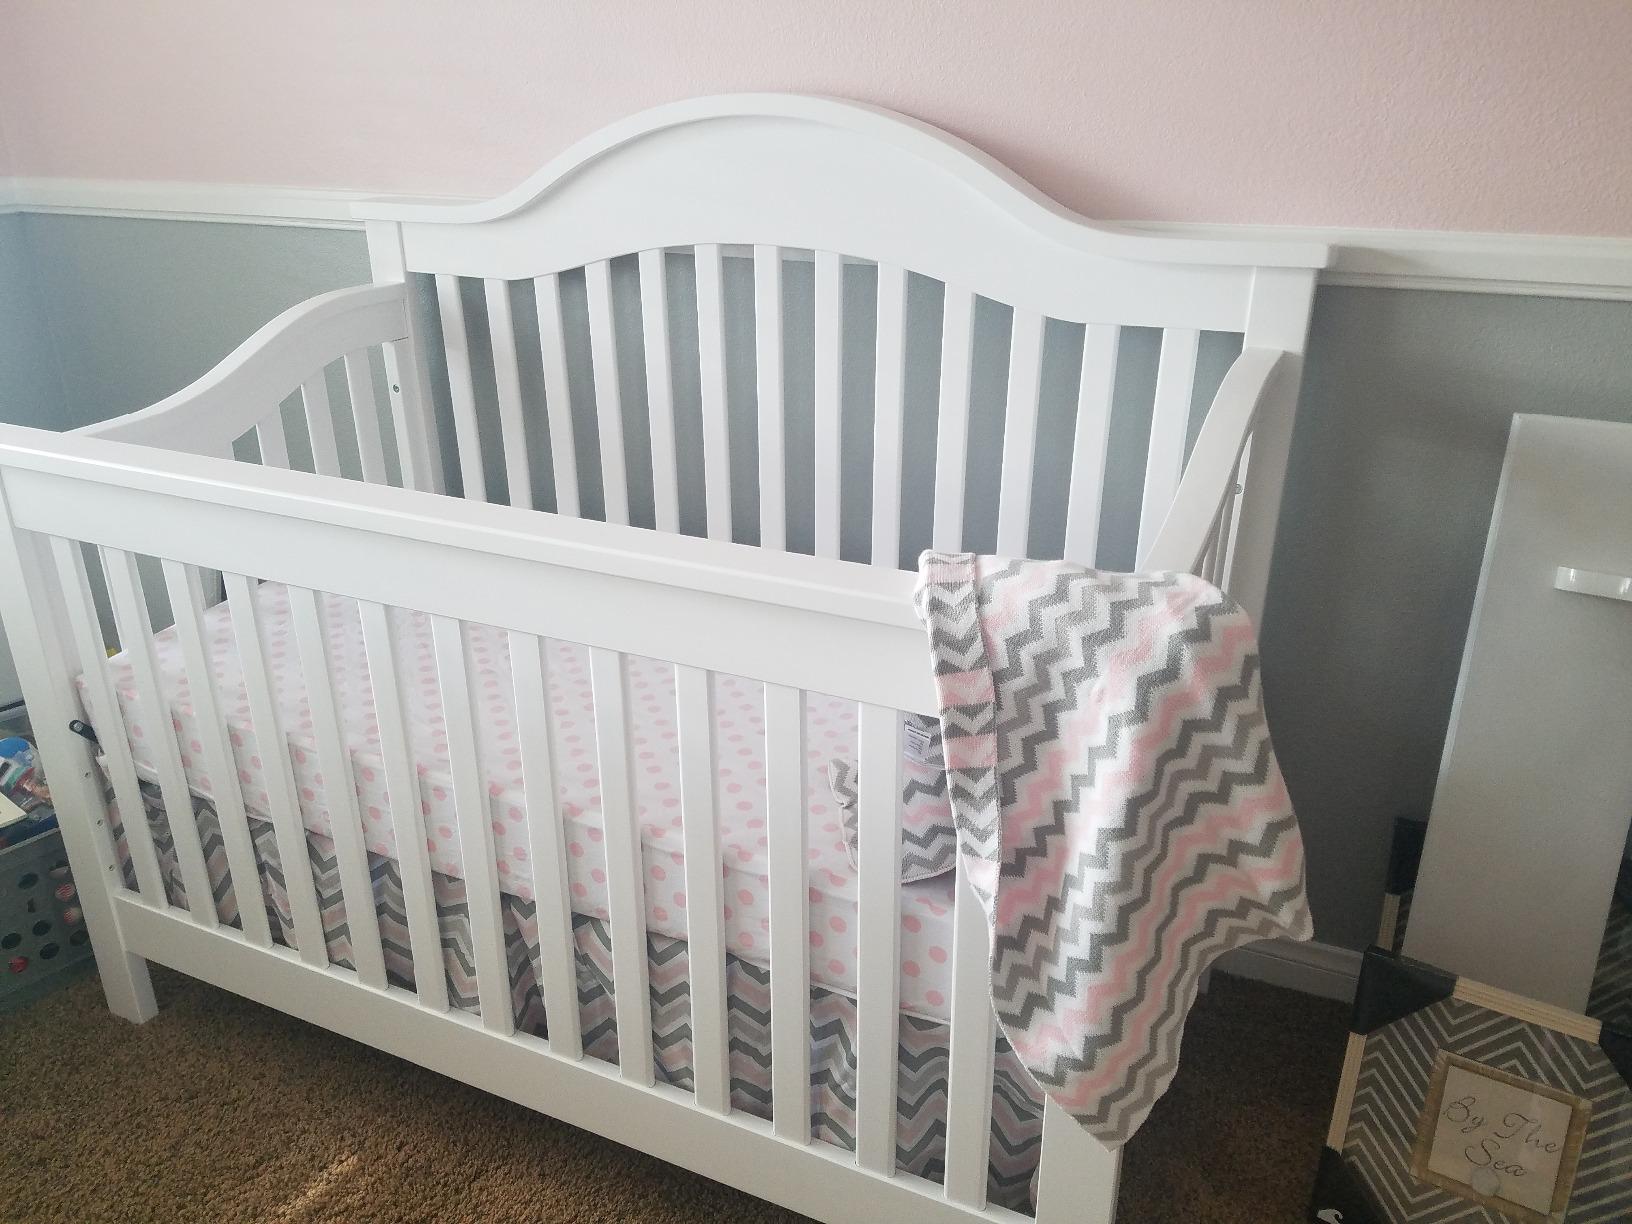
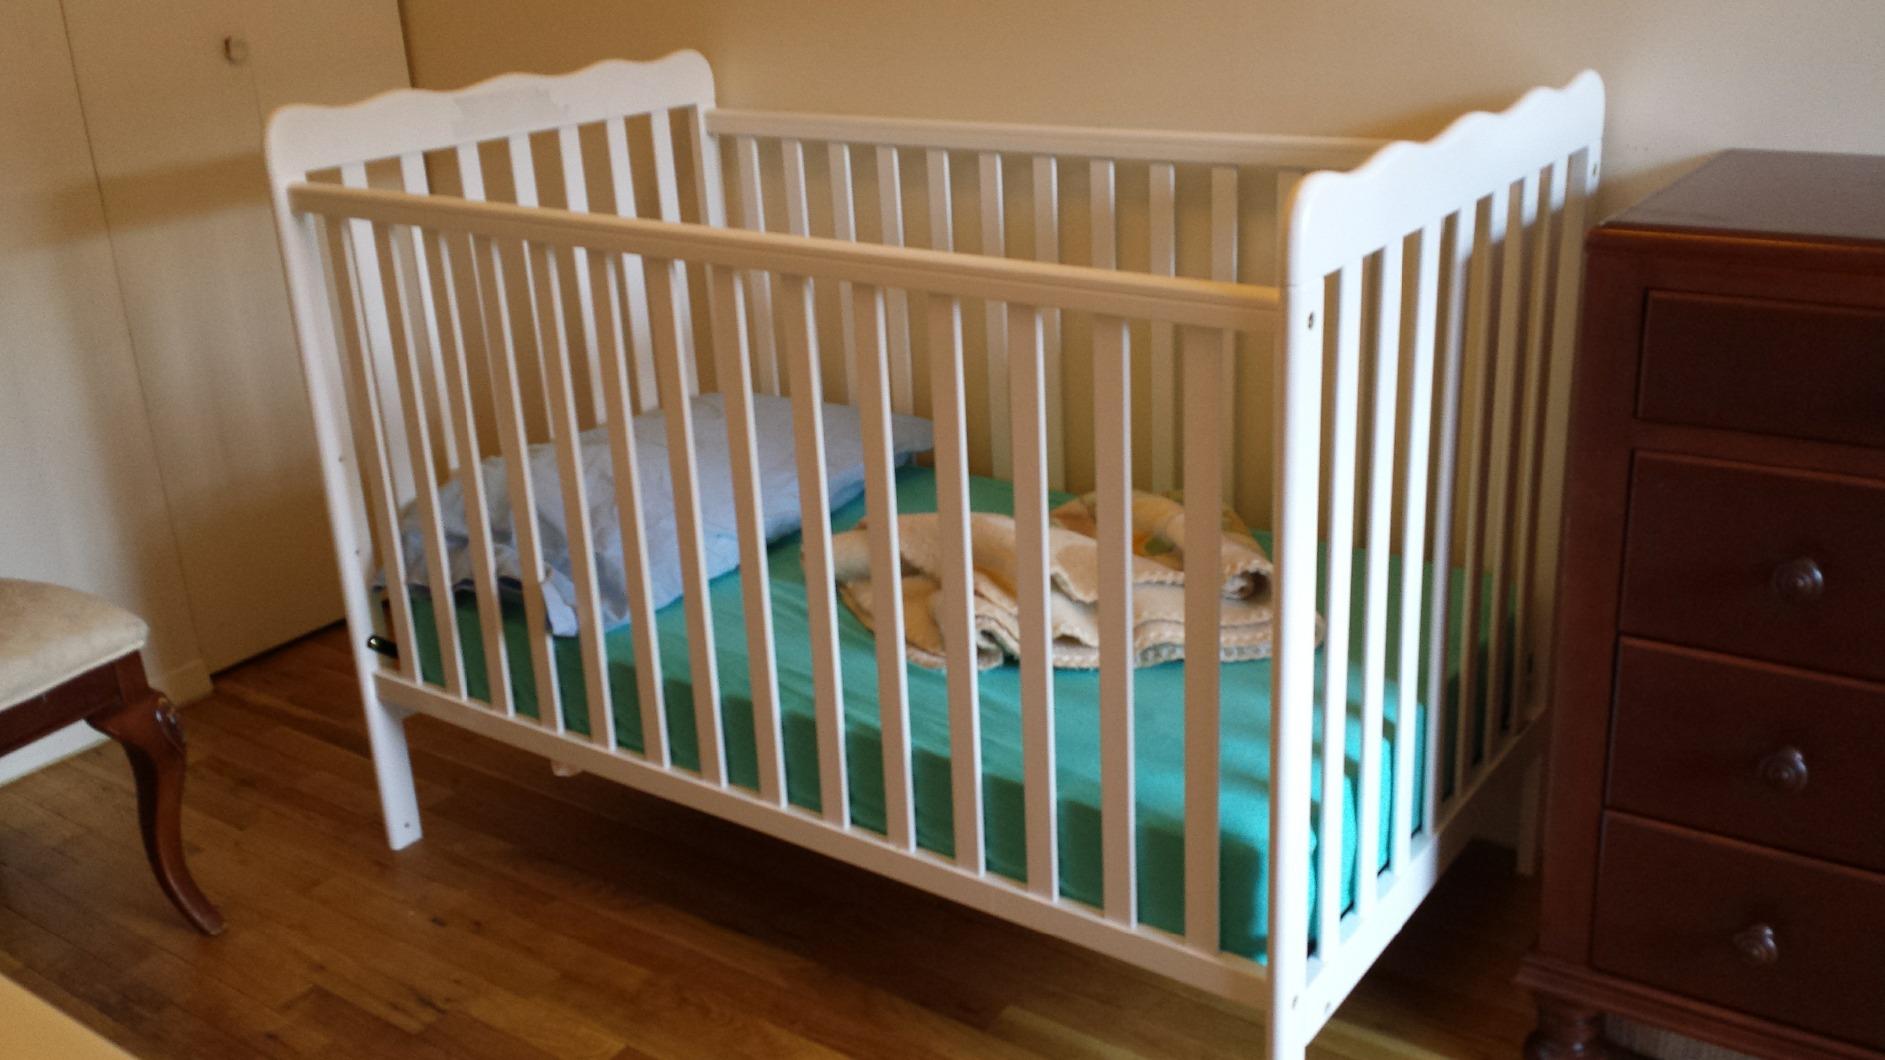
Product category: products_crib
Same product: no